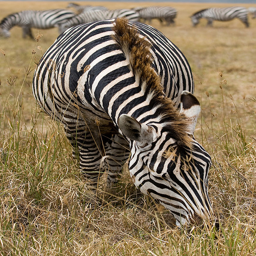
A group of zebras in grassy area grazing.
A herd of zebras grazing grass in a big field.
A zebra is grazing on some tall grass.
A zebra grazing on a dry grass field.
A zebra standing in a field with other zebras.